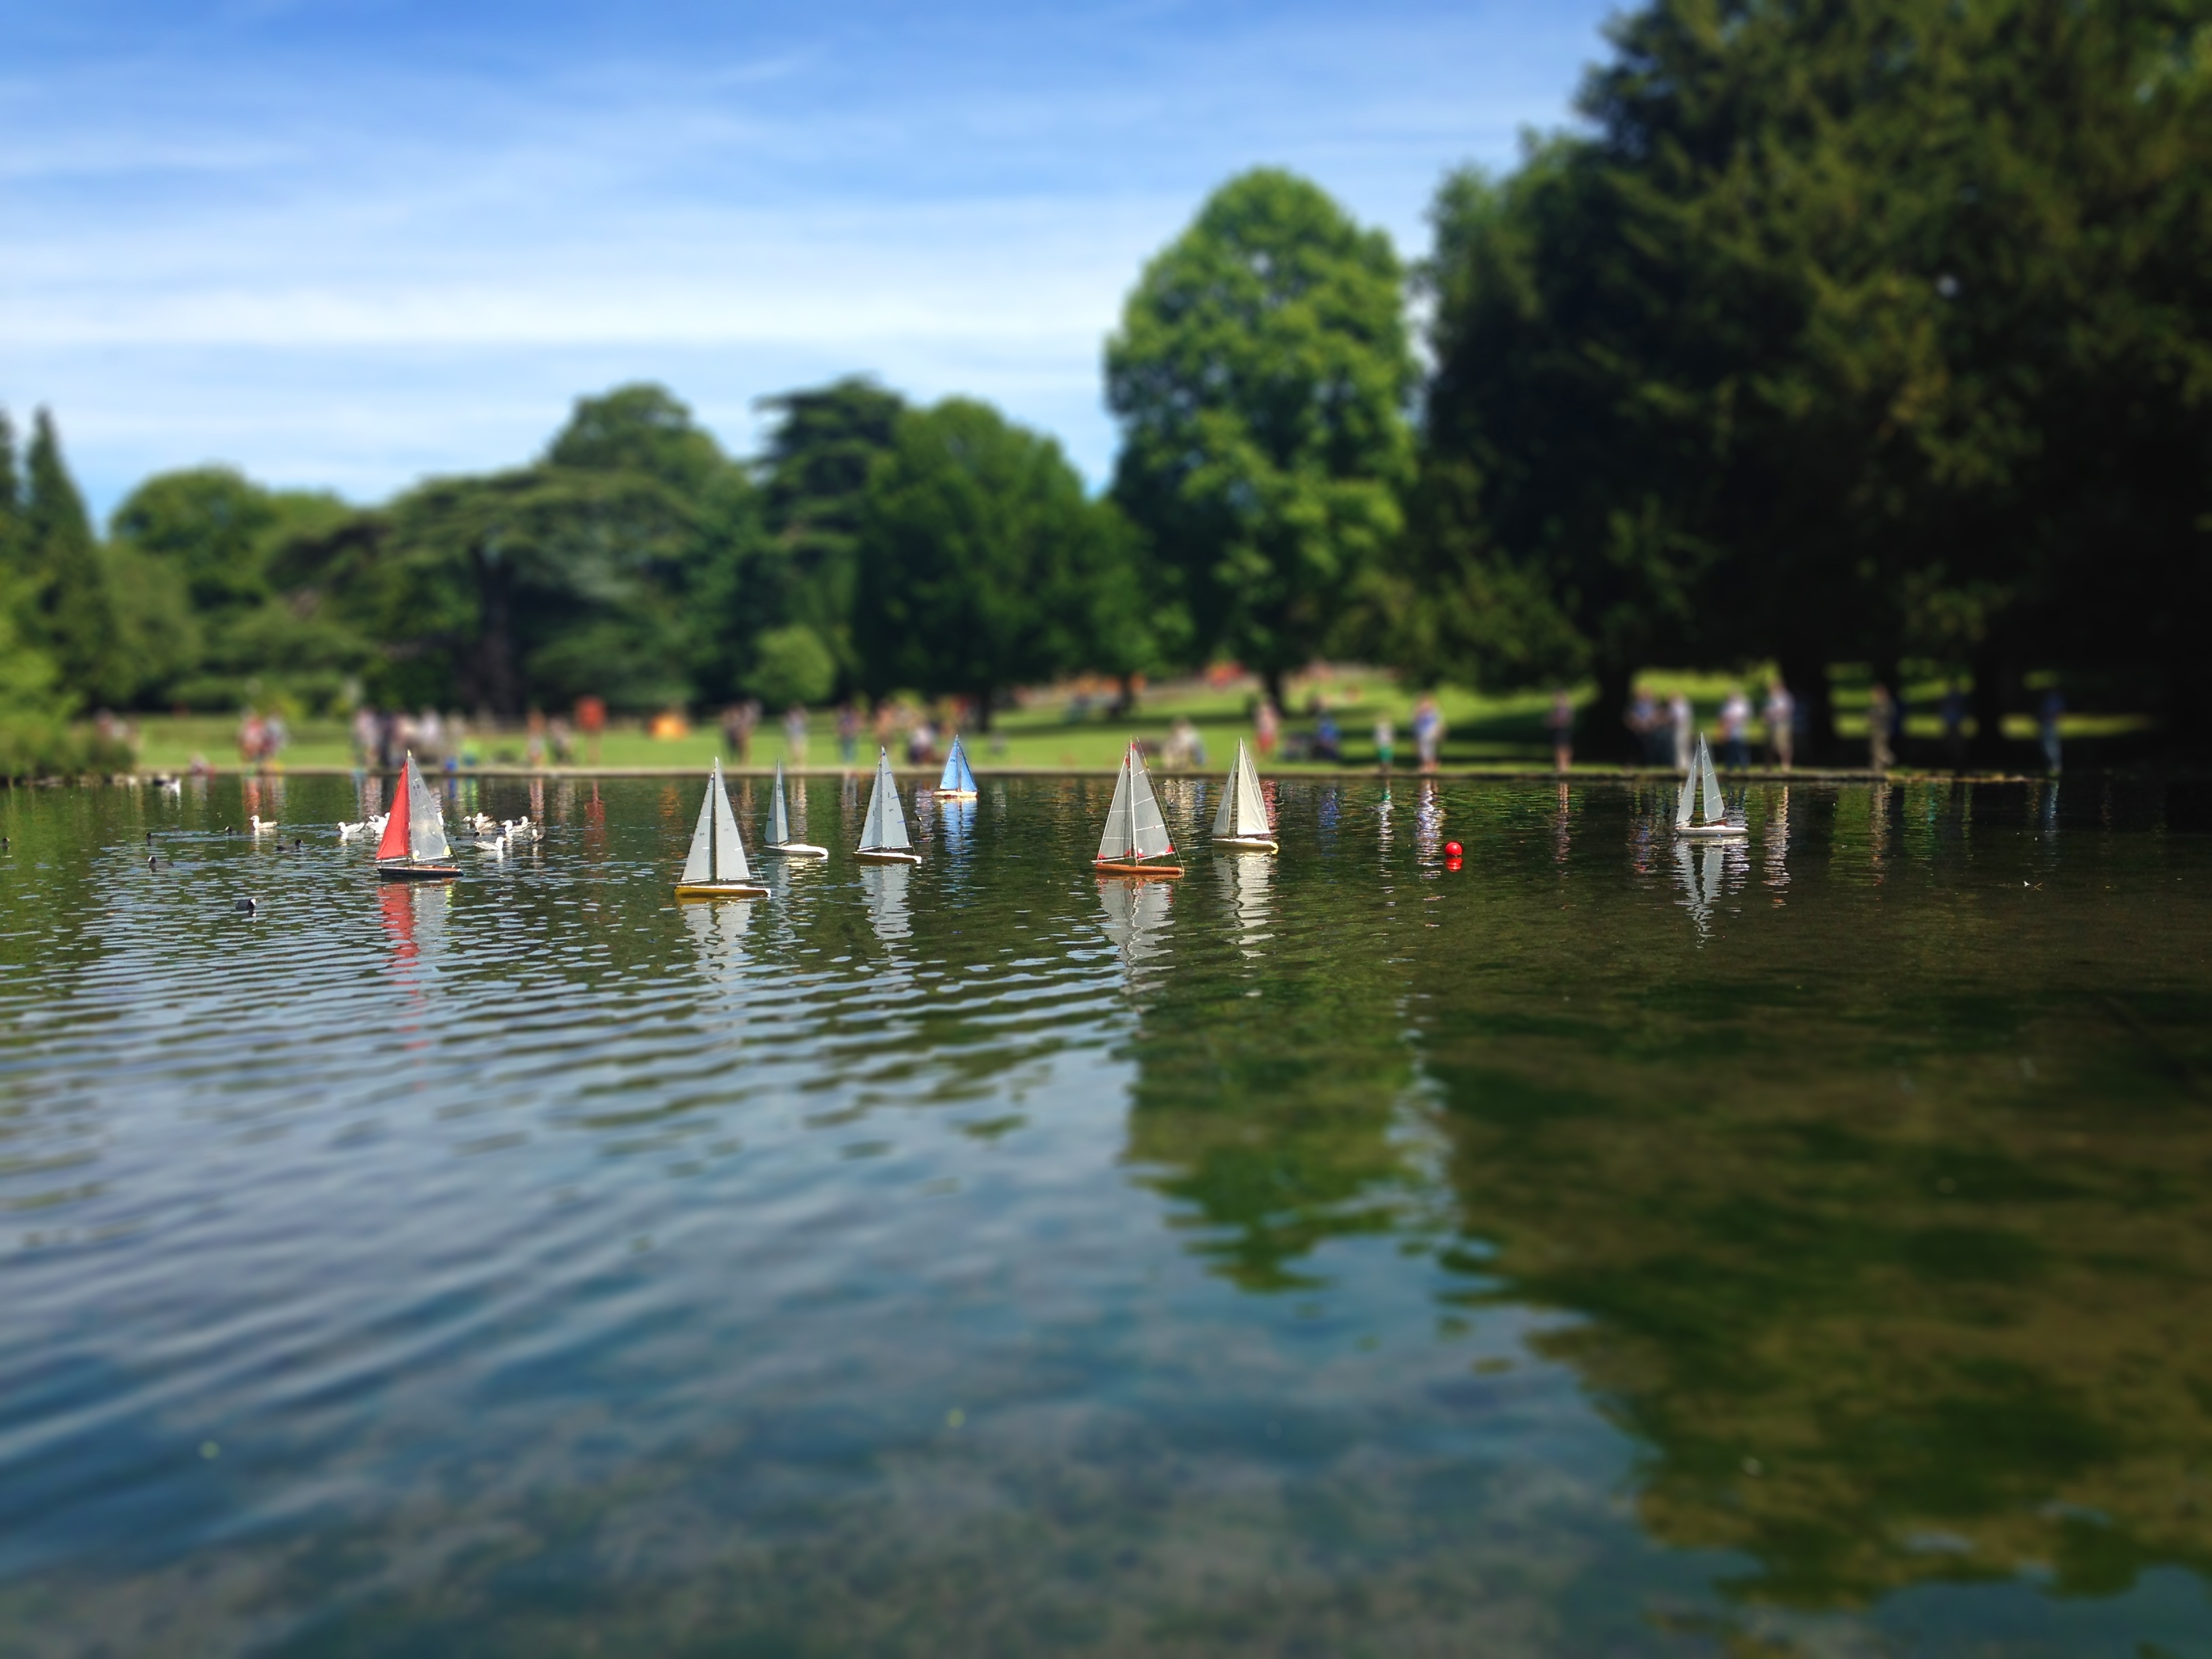
water, boating, river, lake, vehicle, boat, pond, wetland, raft, fish pond, waterway, paddle